Christian poetry

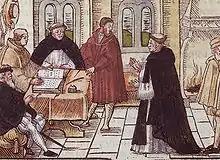
Martin Luther (right) meeting Cardinal Cajetan (left)

Marko Marulić, a Croatian lawyer and Renaissance Humanist, defied the usual practice of Christian epic poetry at the time by choosing to retell stories from the Old Testament instead of the New. In 1517, Marulic finished writing the "Davidiad" an epic poem in Virgilian Latin in 14 books, which retells the life of King David, whom Marulić depicts, in keeping with Catholic doctrine, as a prototype for Jesus Christ. Unfortunately, the "Davidiad" was long considered to be lost. A manuscript was re-discovered only in 1924, only to be lost again and re-discovered in 1952.